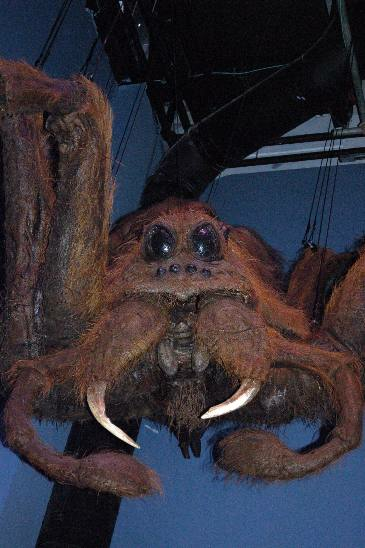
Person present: No